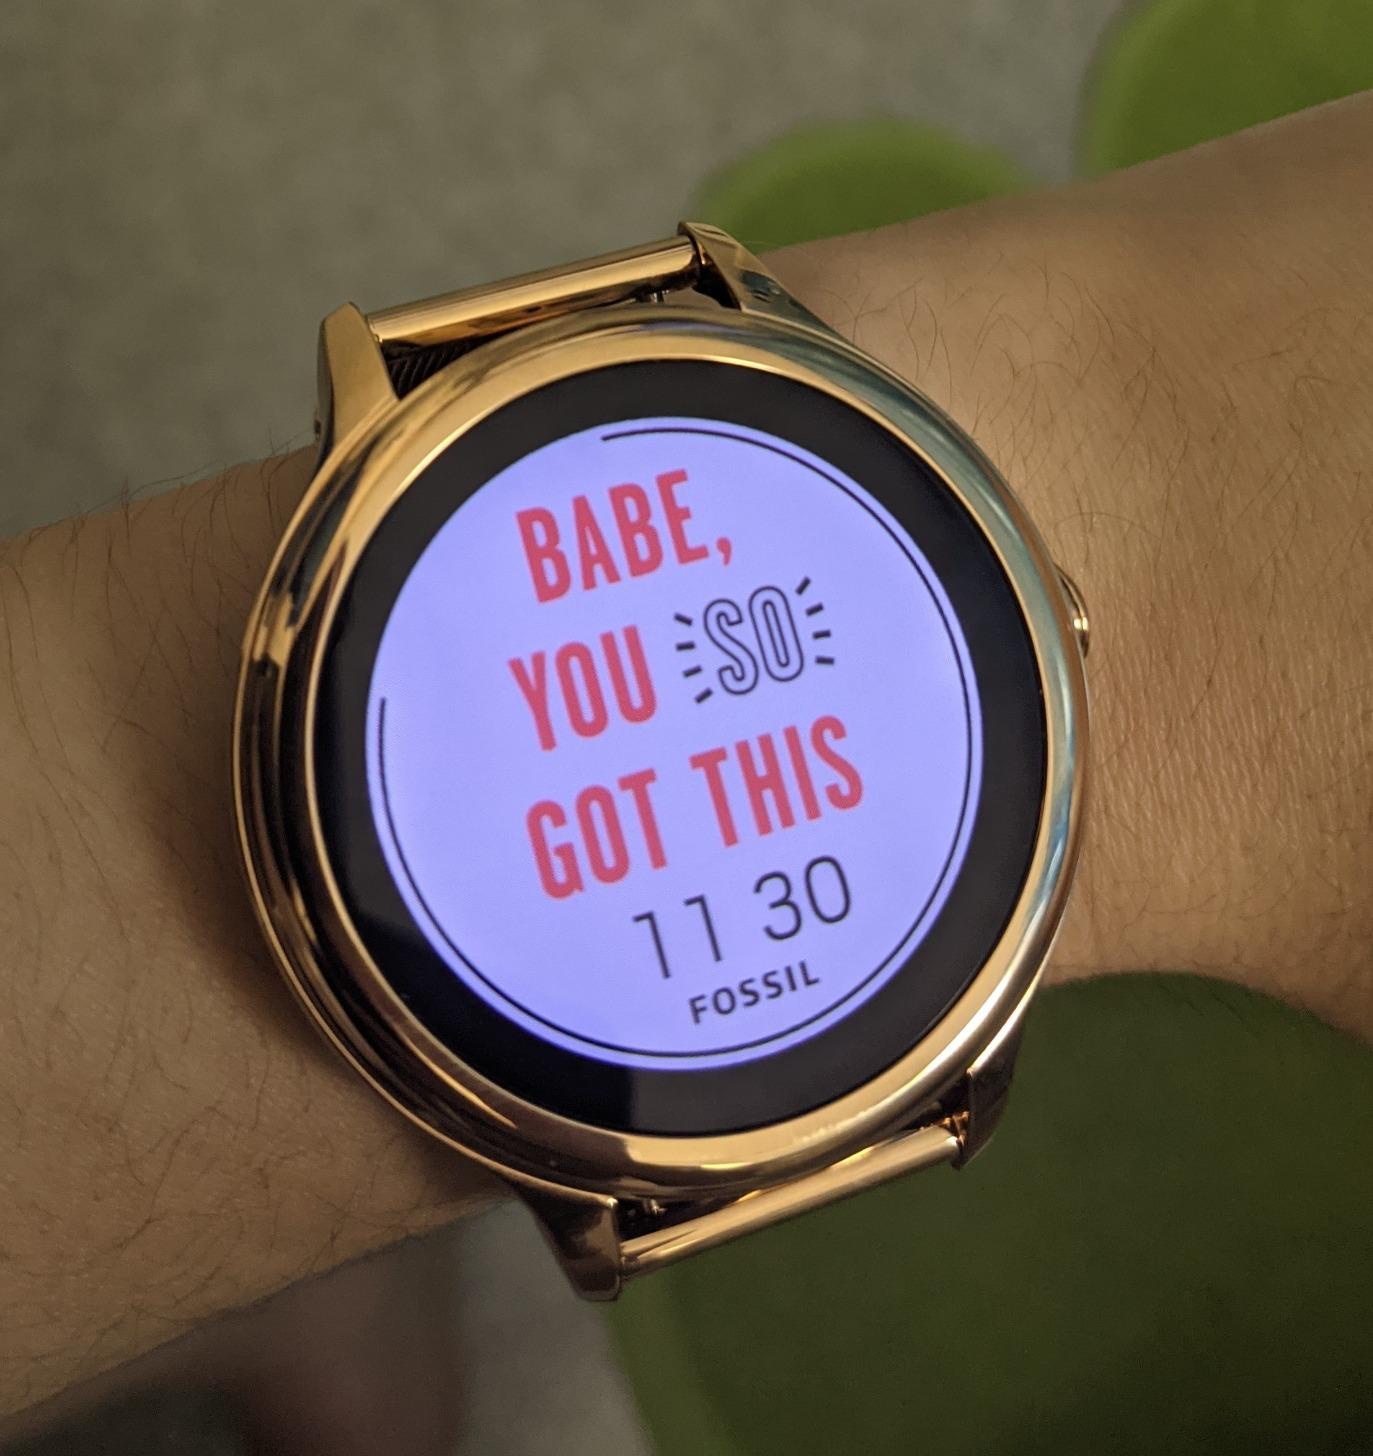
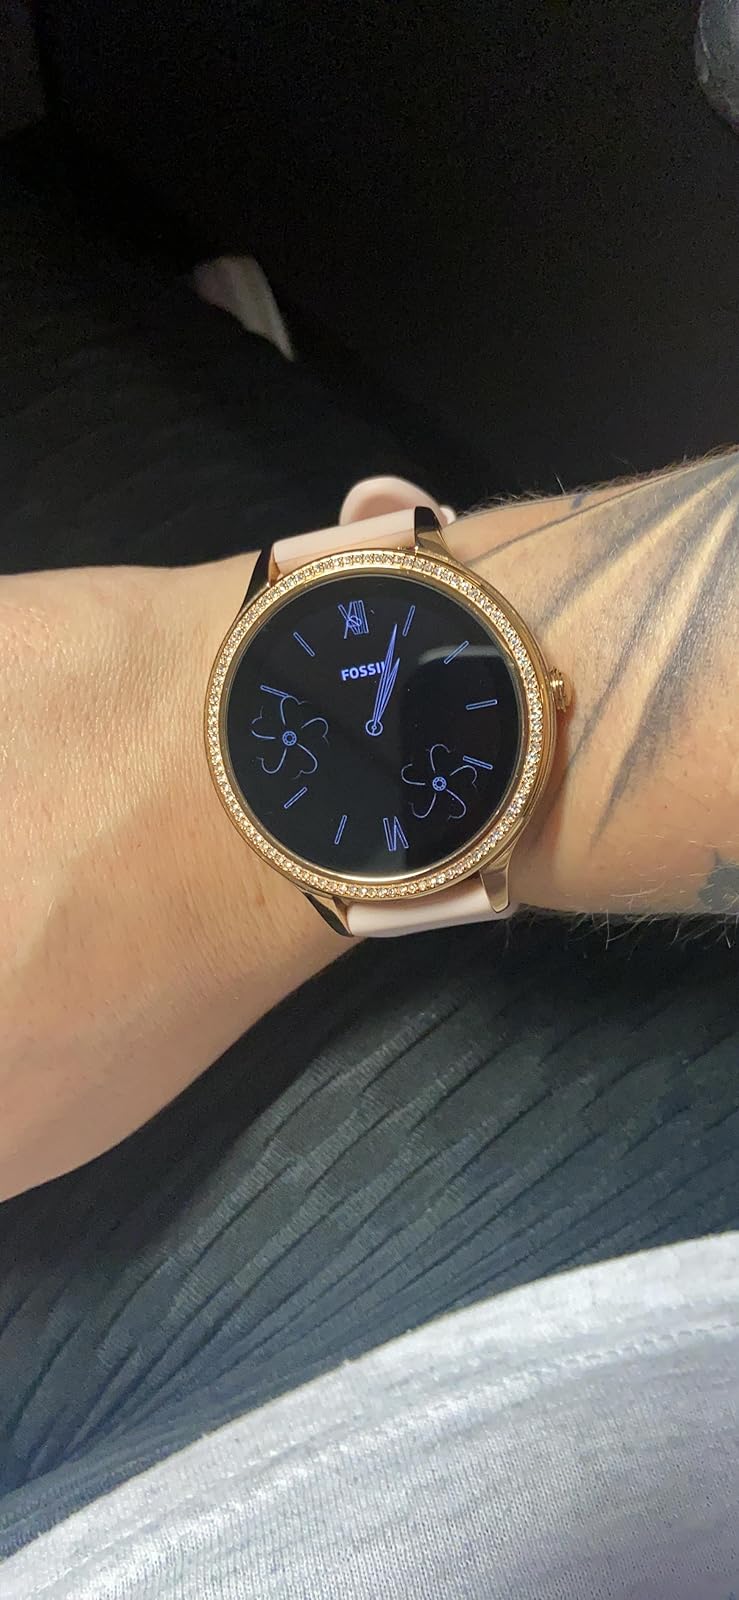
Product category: smartwatch
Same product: no